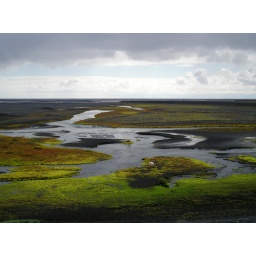
Oasis in the black desert of Skeidararsandur. Sheep enjoying the juicy green grass.